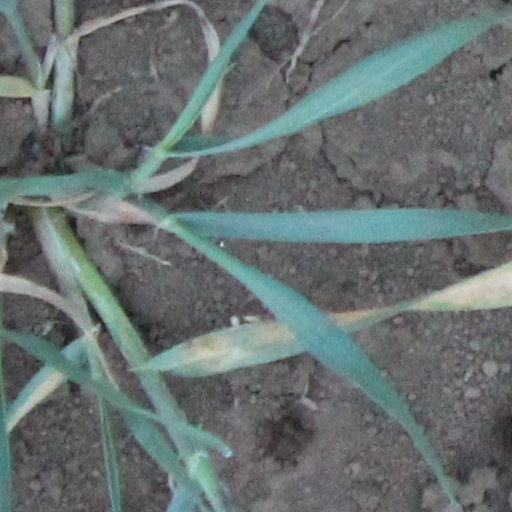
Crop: wheat